1990 Basilicata regional election

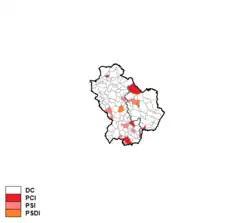
Largest party by municipality

Christian Democracy was by far the largest party, gaining more than twice the share of vote of its main competitors, the Italian Communist Party, which had its worst result ever in a regional election, and the Italian Socialist Party, which gained its best result ever. After the election, the Christian Democrat Antonio Boccia was elected President of the Region.